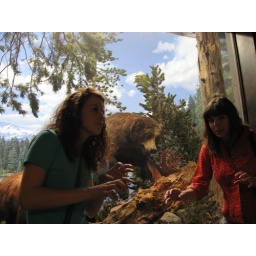
there are bears in these woods. bears with long furry hair. alaskan bears have darker hair and bangs.